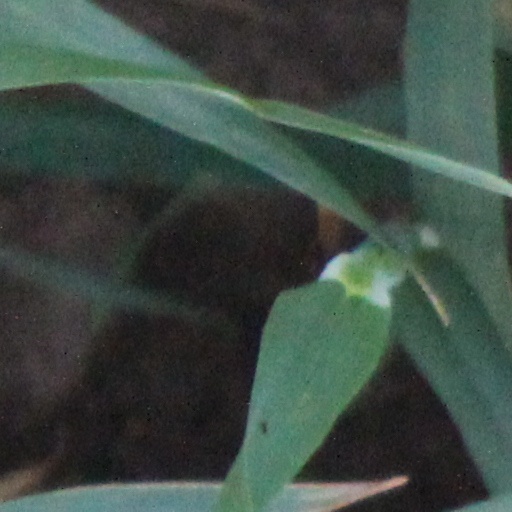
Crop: wheat